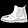
Label: Ankle boot